Australian Capital Territory

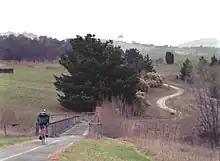
Bikepath to Weston Creek.

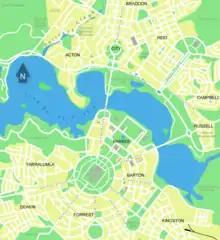
Inner Canberra demonstrates some aspects of the Griffin plan, in particular the Parliamentary Triangle.

Major settlements include the city of Canberra and the towns of Williamsdale, Oaks Estate, Uriarra, Tharwa and Hall.